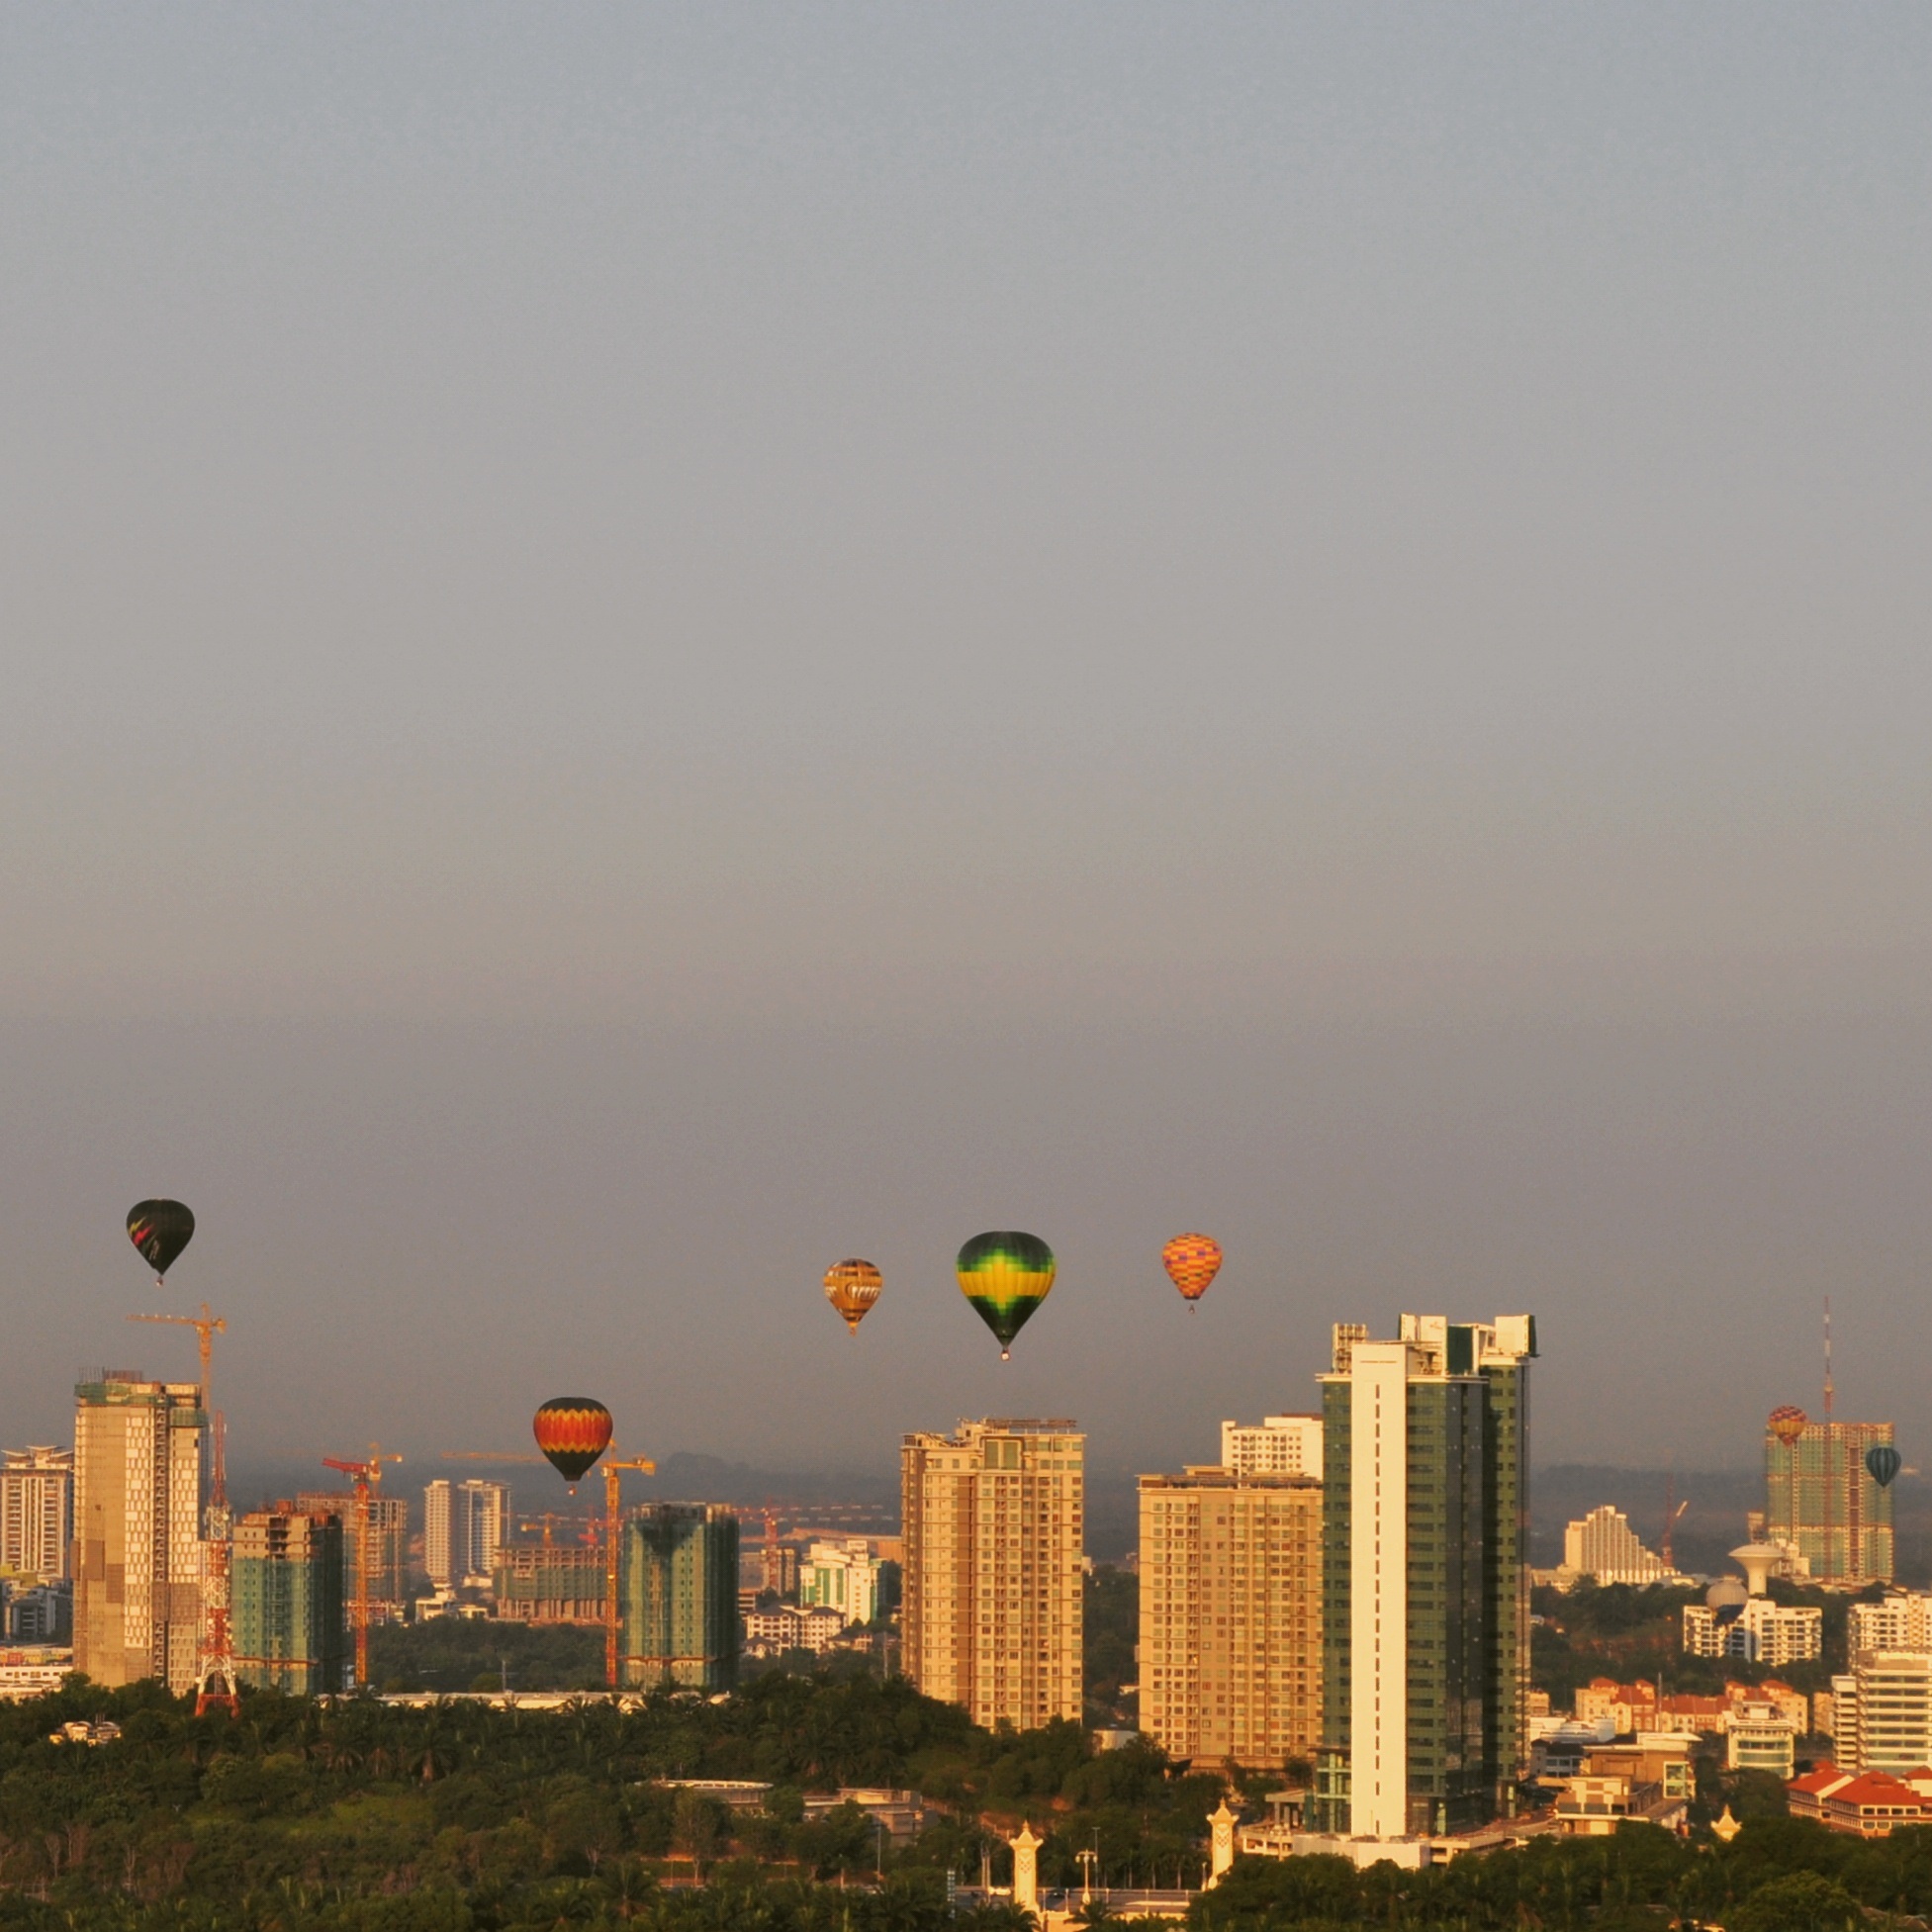
horizon, sky, sunset, skyline, morning, dawn, city, cityscape, dusk, evening, haze, buildings, aerostat, air balloon, atmospheric phenomenon, human settlement, atmosphere of earth